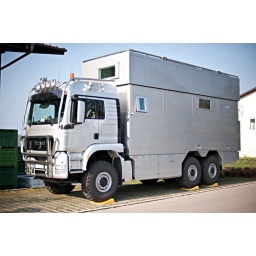
alcatraz mobile home in water castle at the lake of constance